Espinho Airfield

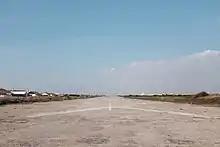
The unused part of the runway at Espinho airport

Espinho Airfield is a recreational aerodrome serving Espinho in northern Portugal.